Batsuit

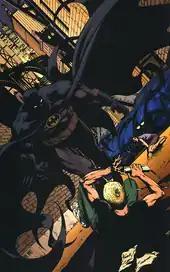
Batman intimidates a mugger with his oversized cape displaying its scalloped edges. Art by Gary Frank (penciller), Mark Farmer (inker), and Danny Zozzo (colorist).

As different artists have taken over the responsibility of drawing the costume, the details of the suit have changed considerably. The first version of the cape was a wing-like structure that may have been inspired by drawings by Leonardo da Vinci. This eventually evolved into a more cape-like design of varying length with scalloped edges to resemble the wings of a bat.